Marching Orders (TV series)

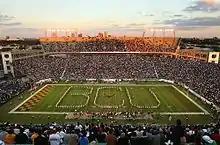
The Marching Wildcats (The Pride) of Bethune–Cookman create the "BCU" formation while playing before a packed Citrus Bowl Stadium at the Florida Classic.

The Marching Wildcats are a 300+ member unit that includes five drum majors traditionally known as "The Five Horsemen", instrumentalists, the Sophisticat Flag Corps and the 14 Karat Gold dancers. Known as ""The Pride"," the band is under the direction of a Bethune–Cookman alumnus and former Marching Wildcat, Donovan V. Wells. The Marching Wildcats is one of the largest collegiate marching bands in the country.